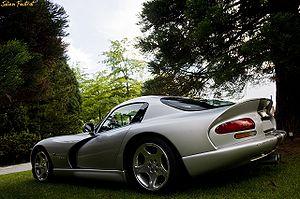
Dodge Viper GTS